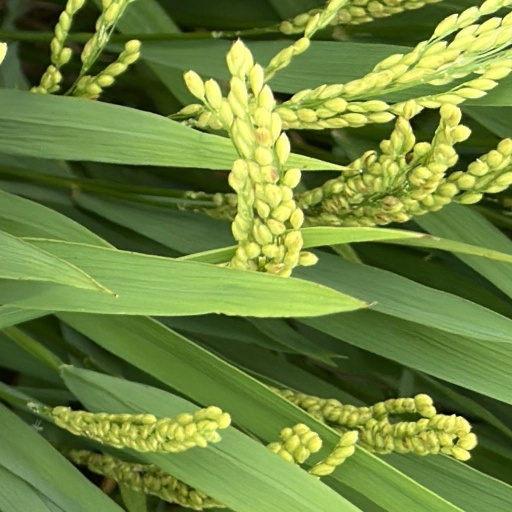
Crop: rice